Eve 6

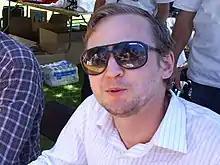
Guitarist Jon Siebels in 2012

The band originally consisted of Max Collins (bass, lead vocals), Jon Siebels (guitar, backing vocals), and Nick Meyers (drums). The band formed in 1995 in La Crescenta, California first as Yakoo, then Eleventeen; the name Eve 6 was only adopted later. Their first gig was at Eagle's Coffee Pub in North Hollywood, Los Angeles. Eleventeen had secured a recording contract with RCA while the band's members were still in high school and being managed by Jake Knight. After recording the unreleased "Eleventeen" EP, Meyers left the band; he was replaced by Tony Fagenson.